Cultivator

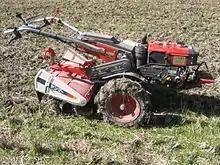
A Japanese two-wheel tractor

The main function of the row crop cultivator is weed control between the rows of an established crop. Row crop cultivators are usually raised and lowered by a three-point hitch and the depth is controlled by gauge wheels.